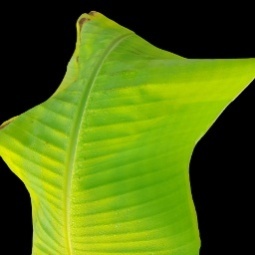
Label: Sulphur